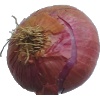
Label: Onion Red 1